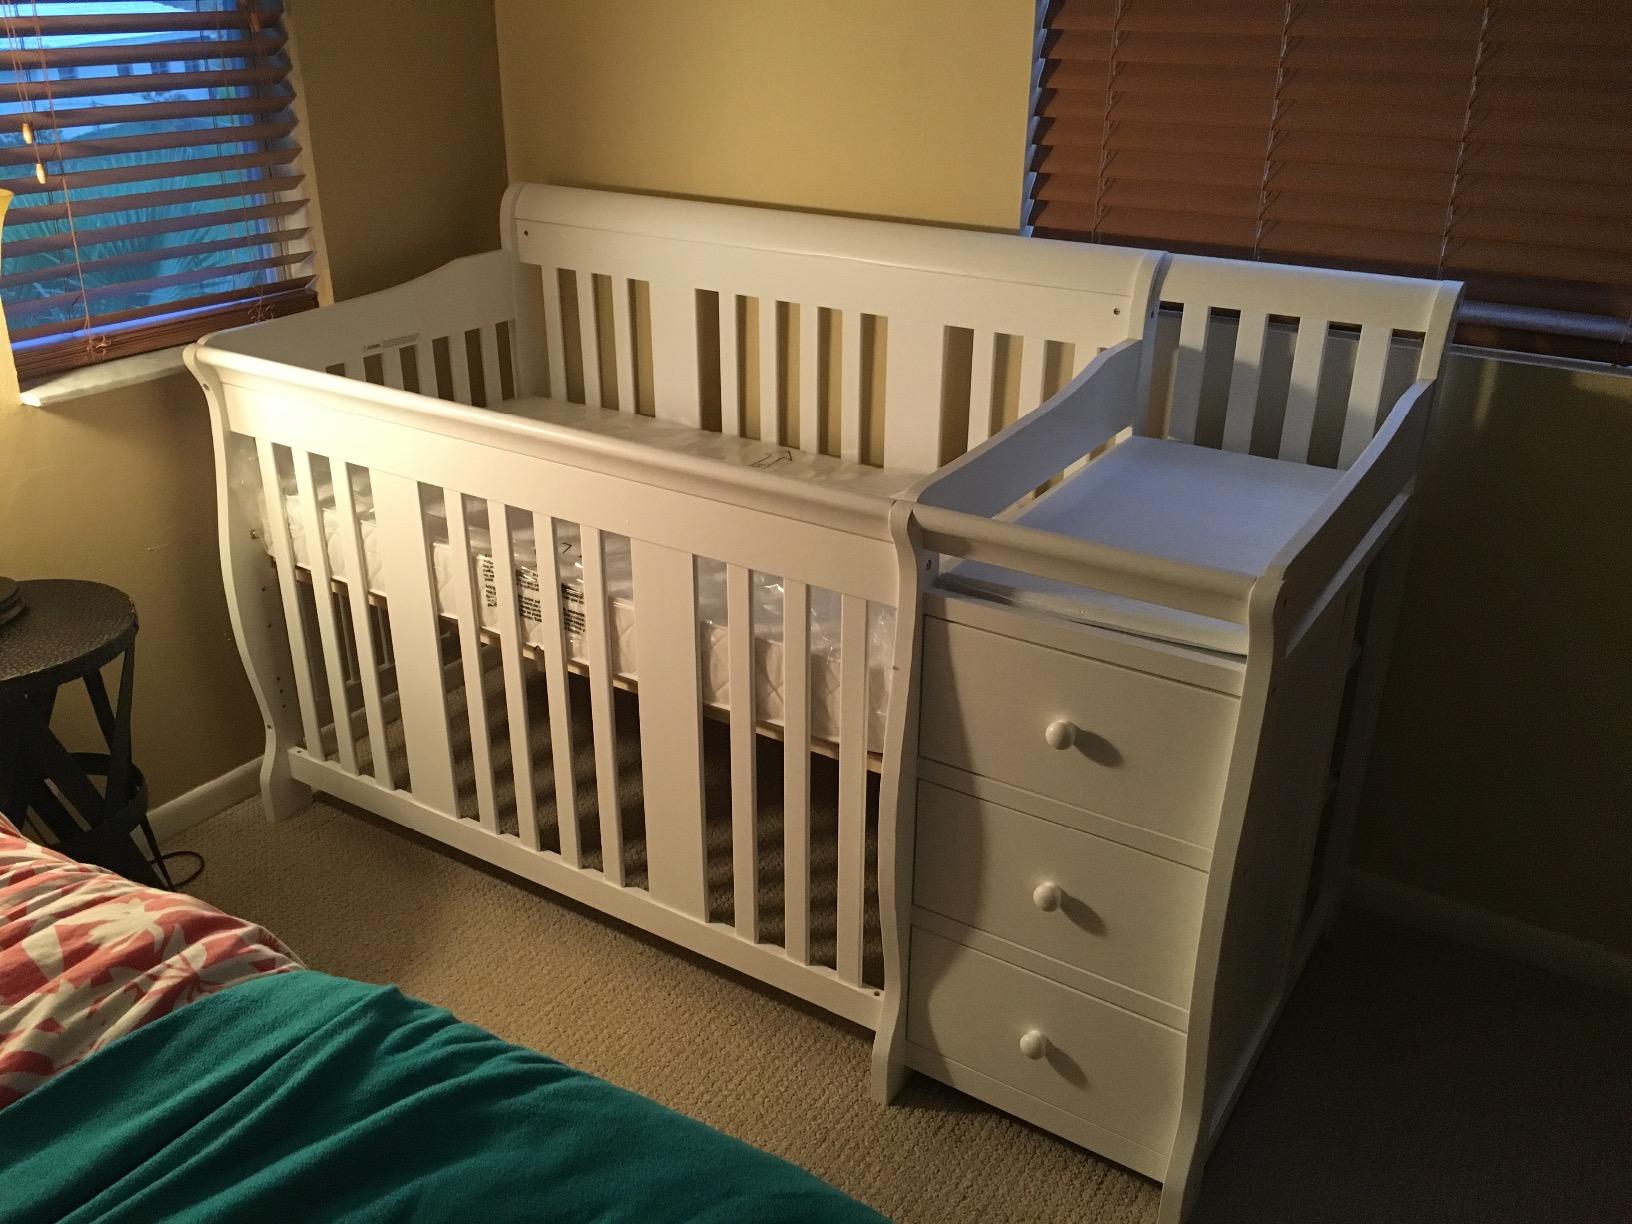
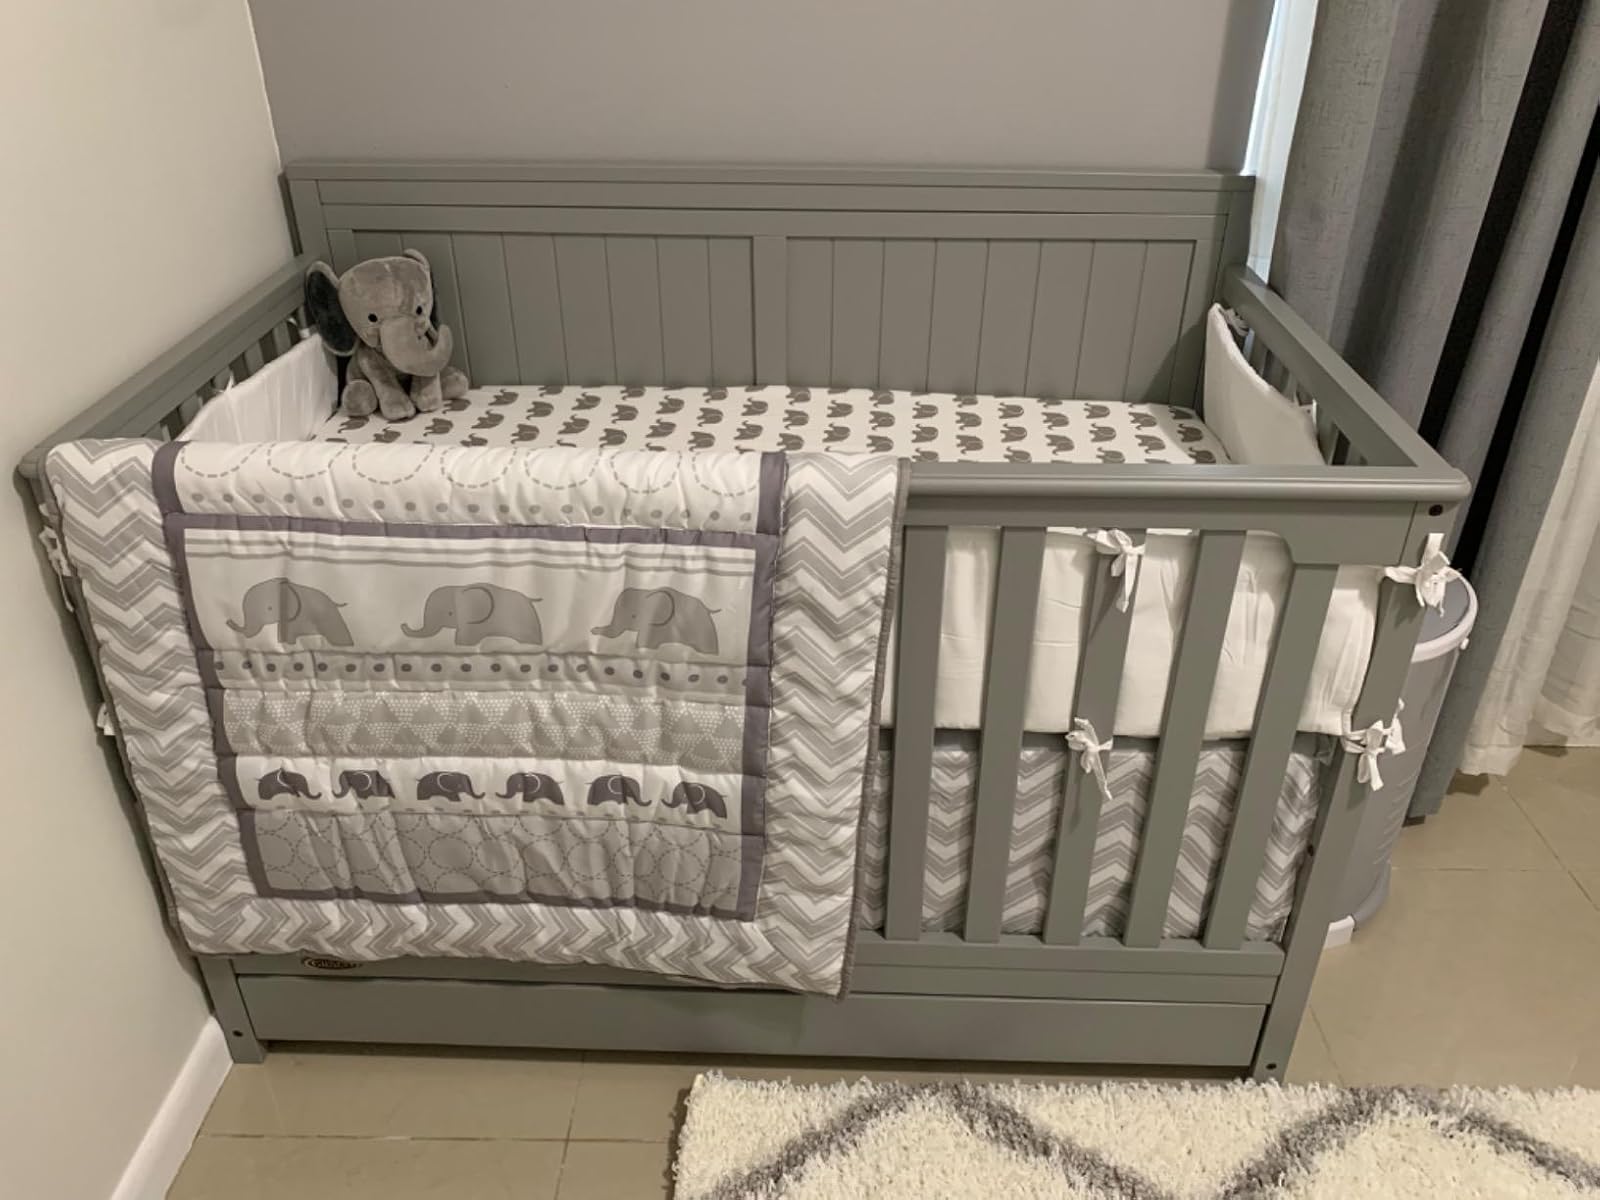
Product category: products_crib
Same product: no